San Antonio Spurs

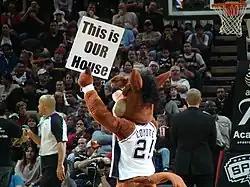
The Coyote showing a sign to the crowd during a time-out at a Spurs game

From 1999 to 2004, the rivalry between the Spurs and the Los Angeles Lakers was considered the NBA's best. The two teams met in the playoffs five times in six seasons, and one of the two teams advanced to the NBA Finals every year from 1999 to 2005.